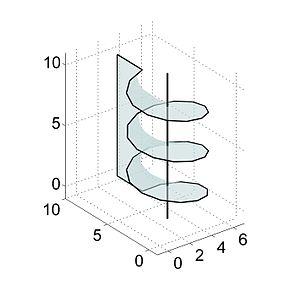
Le flux magnétique ou flux d'induction magnétique, souvent noté, est une grandeur physique mesurable caractérisant l'intensité et la répartition spatiale du champ magnétique. Cette grandeur est égale au flux de l'induction magnétique à travers une surface orientée. Ce flux est par définition le produit scalaire de ces deux vecteurs. Son unité d'expression dans le Système international d'unités est le weber.
Selon le théorème d'Ampère, tout courant parcourant un circuit crée un champ magnétique à travers la section qu'il entoure, c'est le phénomène d'induction électromagnétique. L'inductance de ce circuit est le quotient du flux de ce champ magnétique par l’intensité du courant traversant le circuit. L’unité SI de l’inductance est le henry, nom donné en l'honneur du physicien Joseph Henry. En toute rigueur ce terme n'a d’intérêt que pour les situations dans lesquelles le flux est — ou peut être considéré comme — proportionnel au courant.